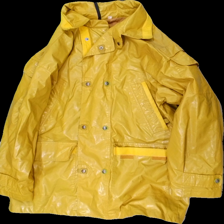
View: front
Type: Outerwear
Category: Unisex
Brand: Not in the list
Brand text on label: Siglar
Colors: Yellow
Material: 70% nylon, 30% polyester
Cut: Regular
Season: All
Stains: Minor
Price range: 50-100
Recommended usage: Reuse
Comment: missing hood, vintage